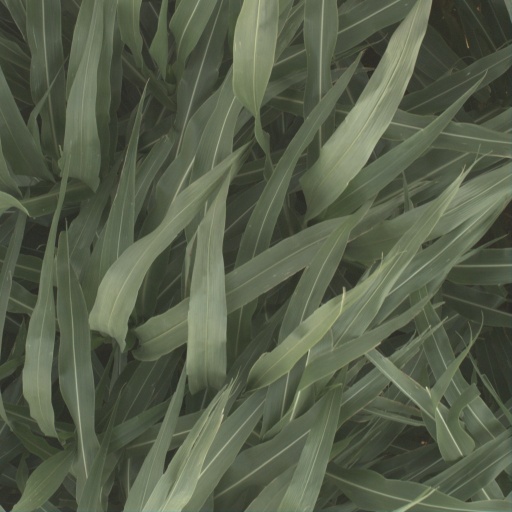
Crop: sorghum